Describe the emotion expressed in this image:  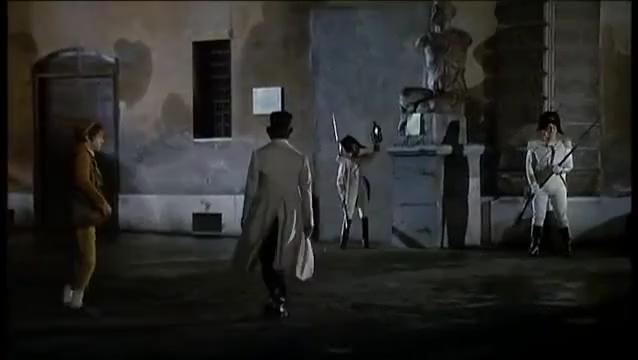
This person displays Suffering, valence and arousal with low intensity.